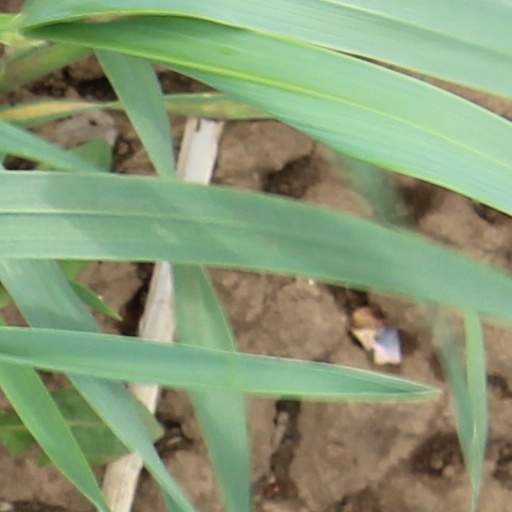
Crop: wheat